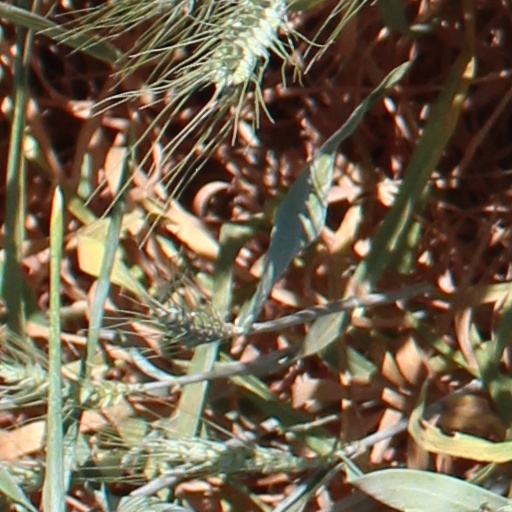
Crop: wheat